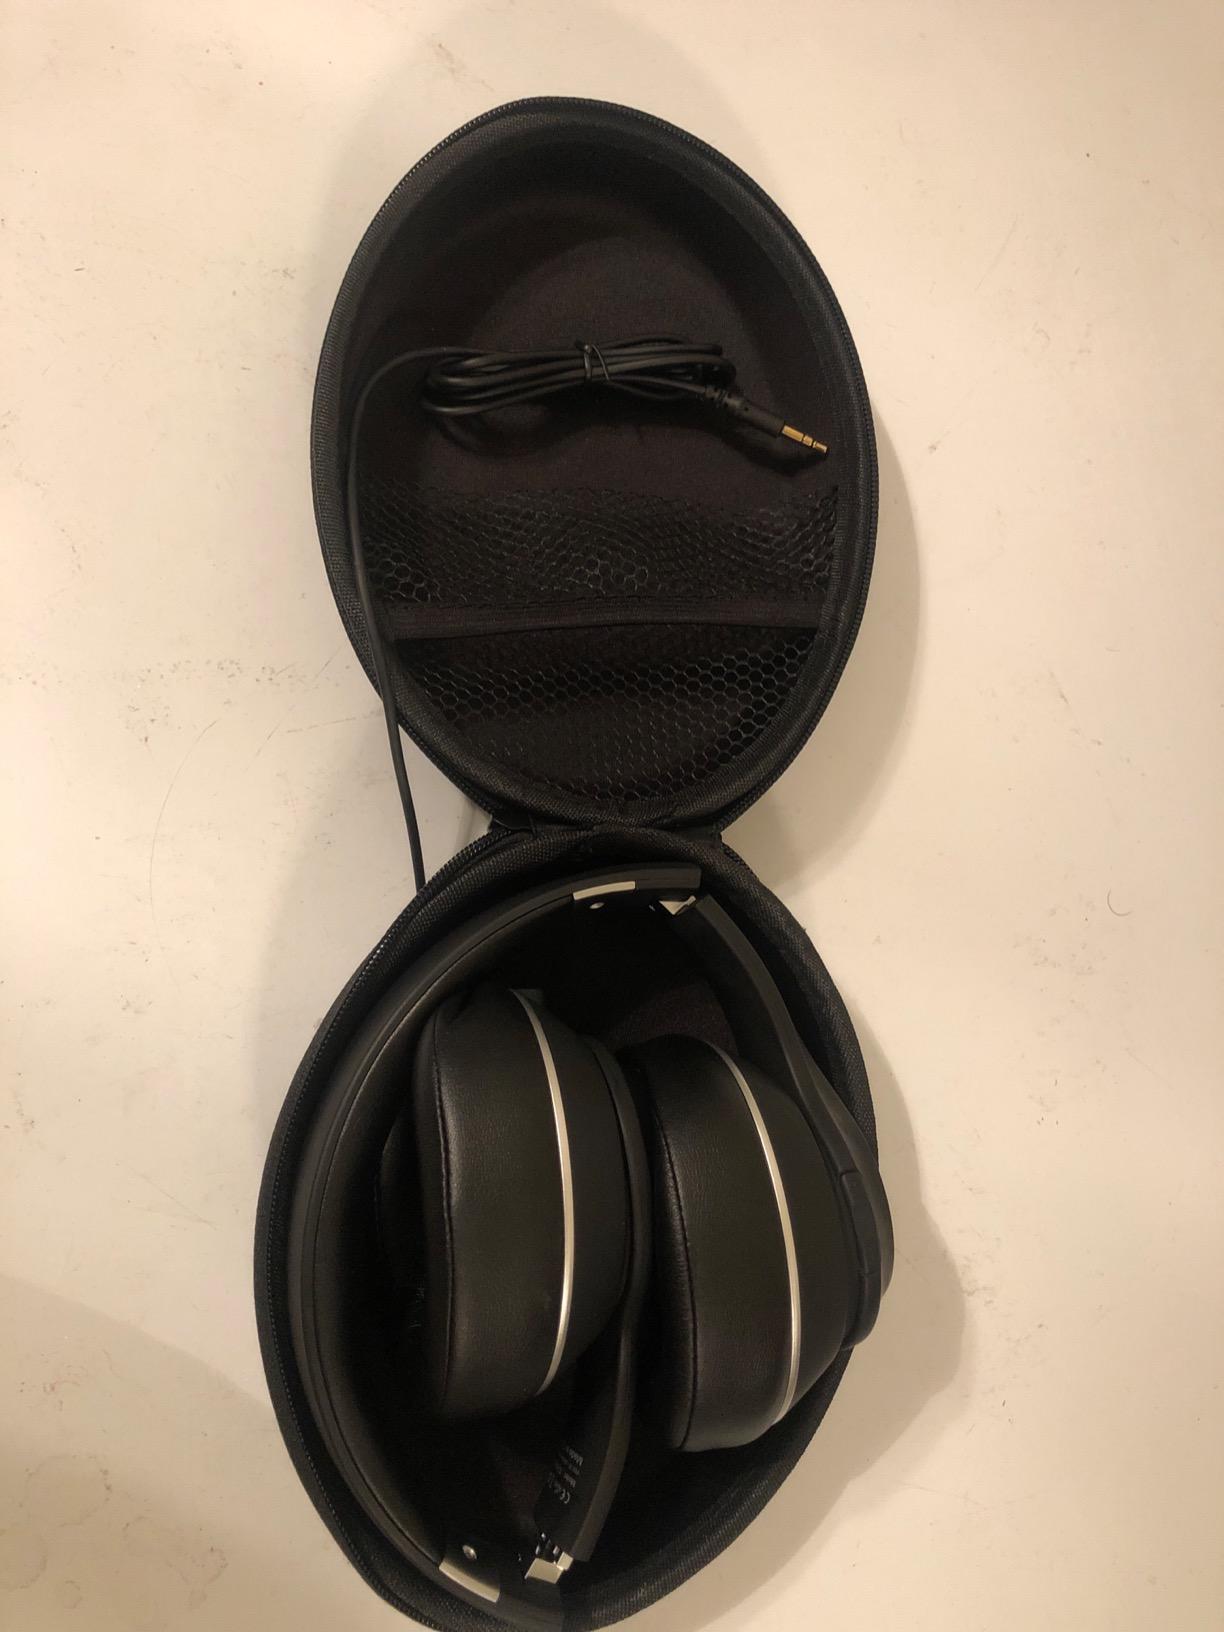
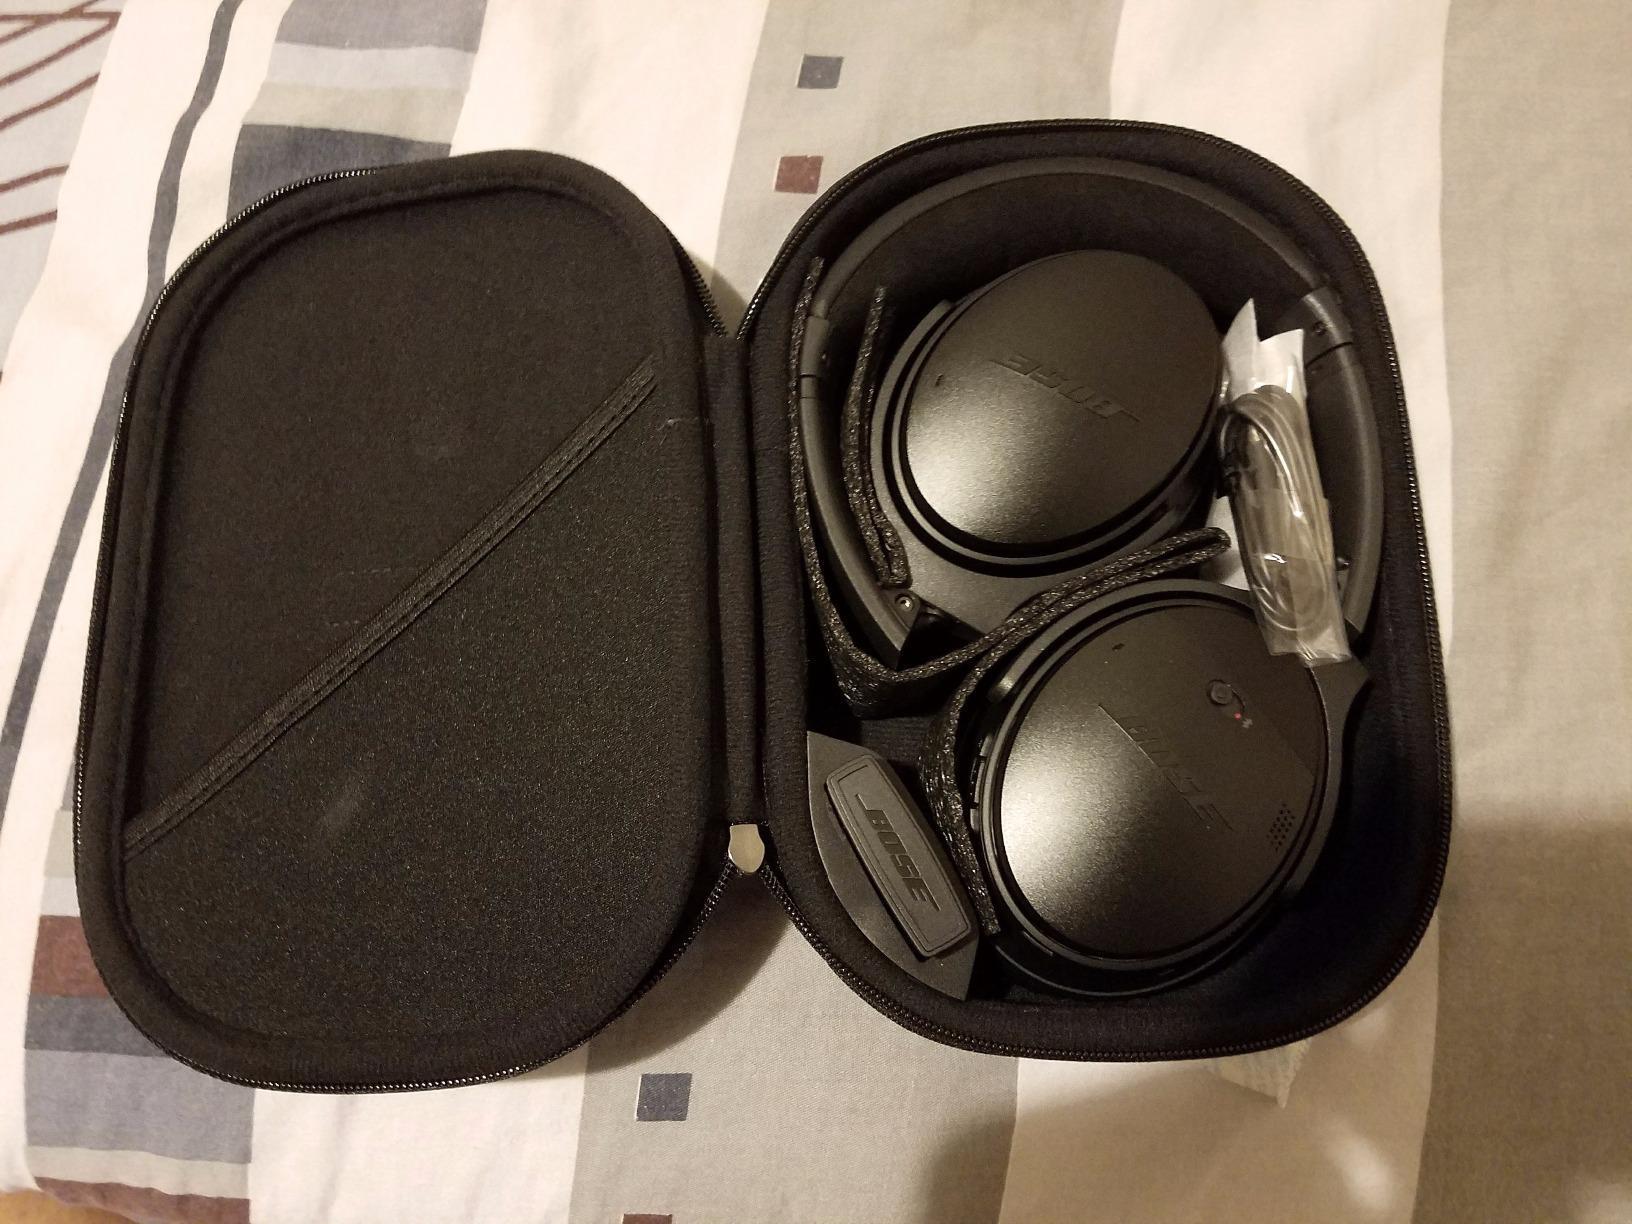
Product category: headphones
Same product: no